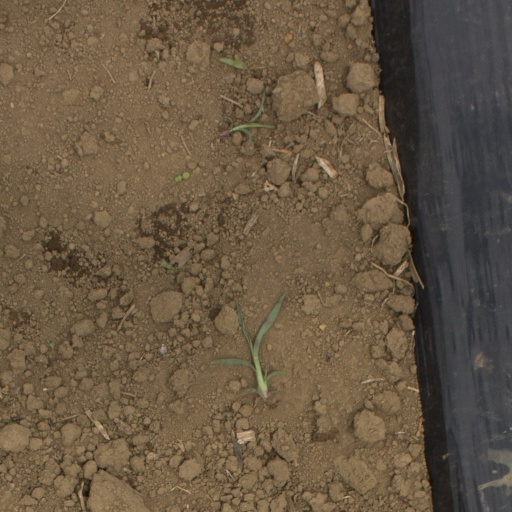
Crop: Jerusalem artichoke